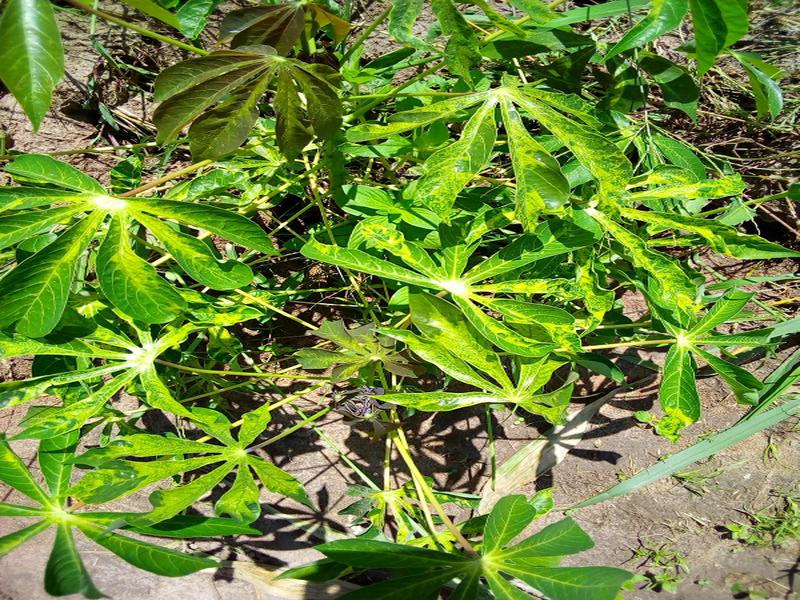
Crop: cassava
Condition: mosaic_disease